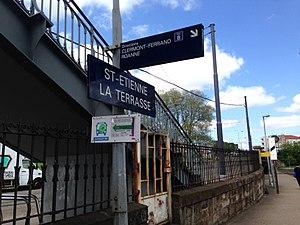
Le quai de la gare de Saint-Étienne-La Terrasse